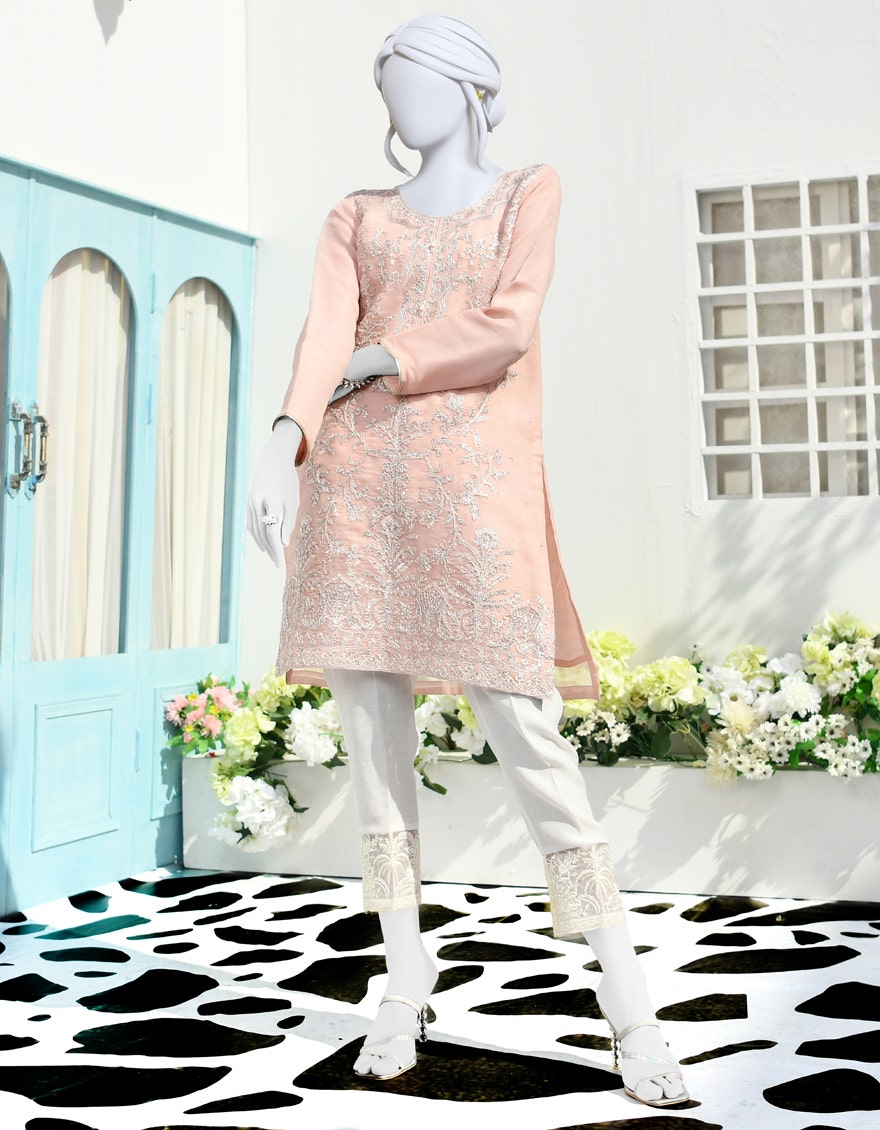
pink white embroidered tunic with lace